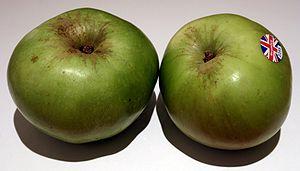
Pommes Bramley, Nottinghamshire, Angleterre.
La Bramley est une variété de pomme.